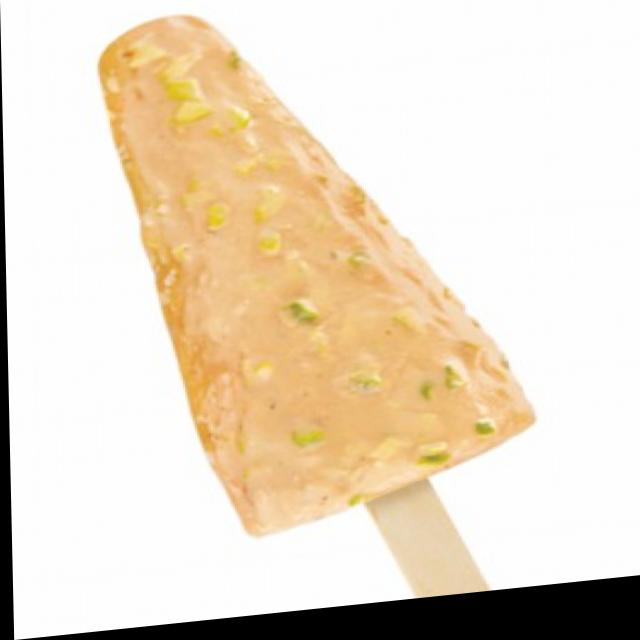
Dish: kulfi